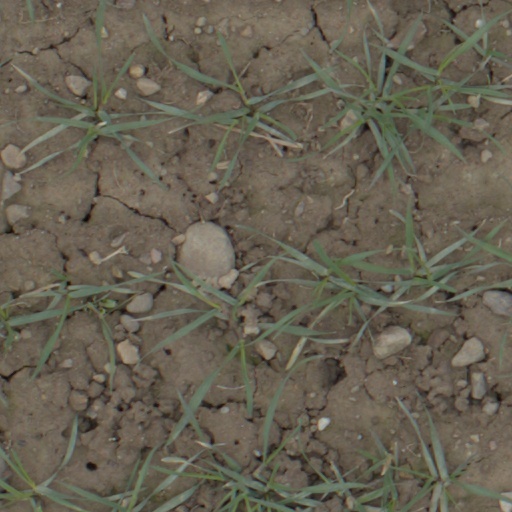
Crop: wheat